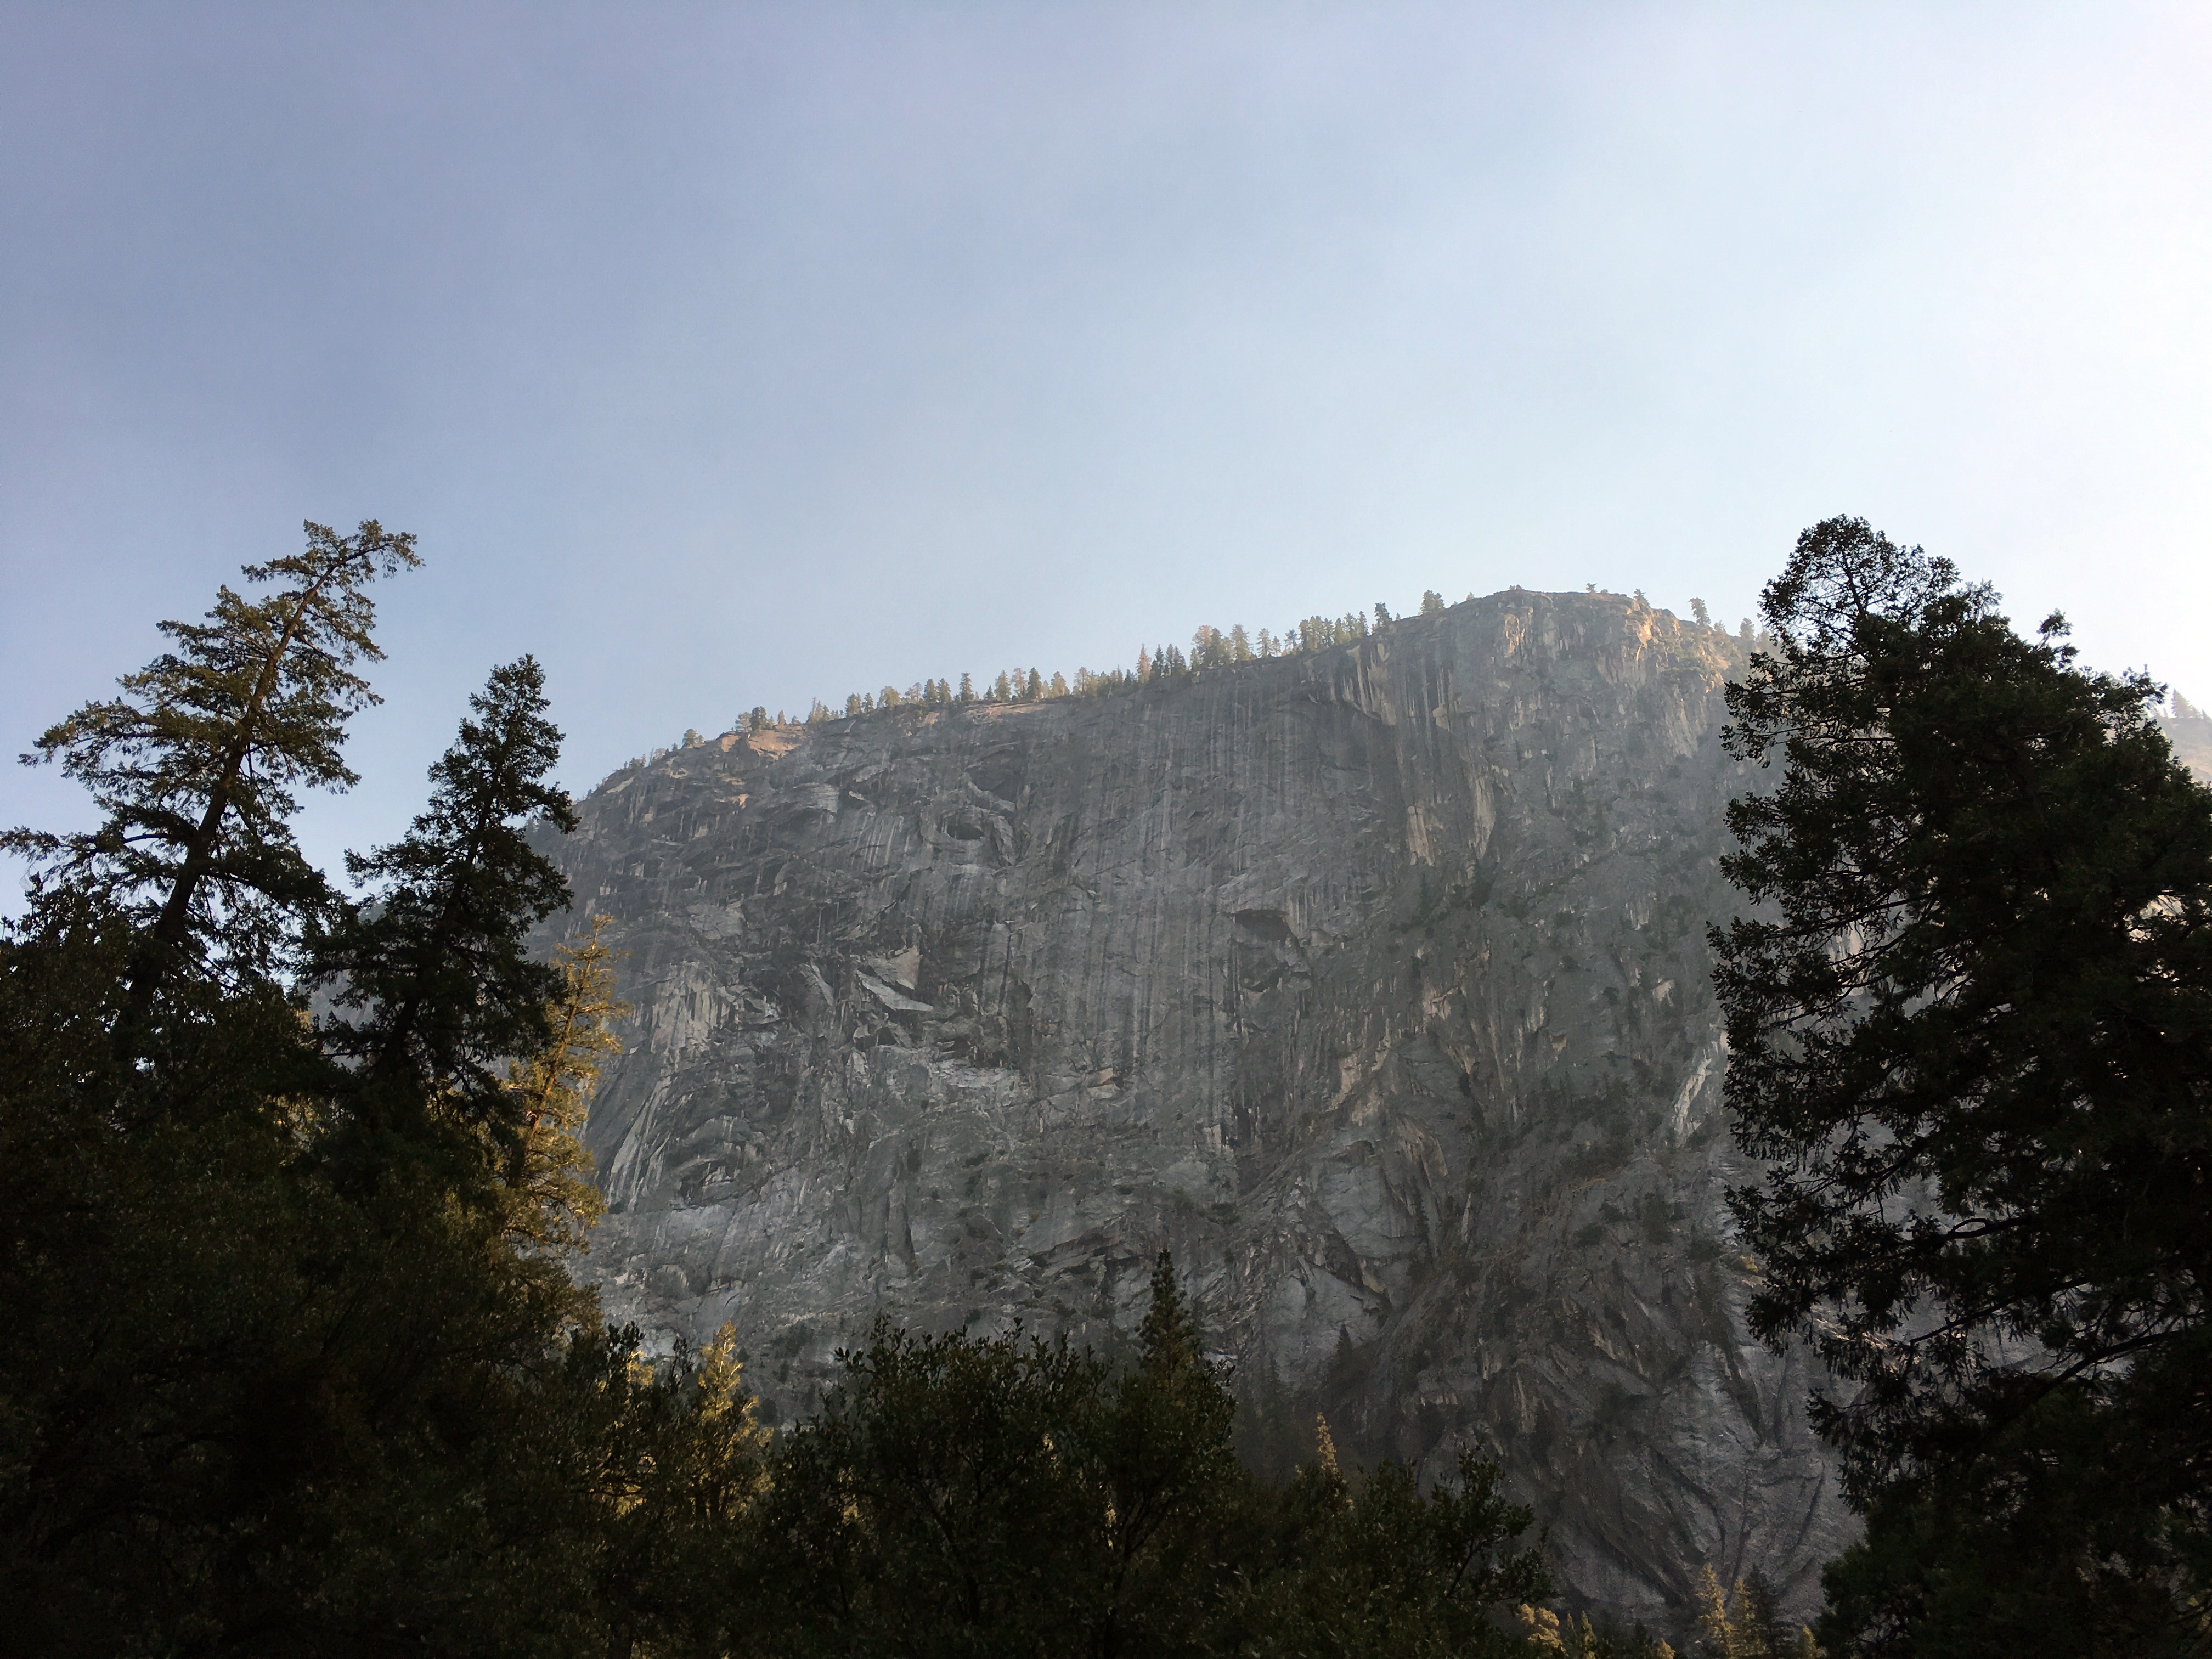
tree, nature, rock, mountain, snow, hill, mountain range, cliff, weather, terrain, ridge, summit, atmospheric phenomenon, mountainous landforms